Arkansas Highway 184

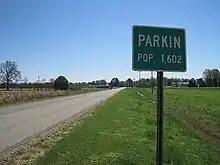
Highway 184 enters Parkin near Parkin Archaeological State Park

Highway 184 begins at US 64 near Parkin Archaeological State Park, a state park dedicated to preserve Indian mounds. The route runs north past the historic Northern Ohio School, crossing the Tyronza River very near its mouth at the St. Francis River before turning east. It passes through agricultural areas, crossing into Crittenden County and crossing the Tyronza River again. Highway 184 enters Earle, a small Delta town with an agricultural economy, before terminating at US 64.